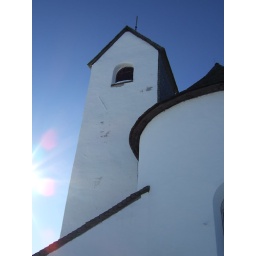
This tower is standing at the very top of a mountain in austria.